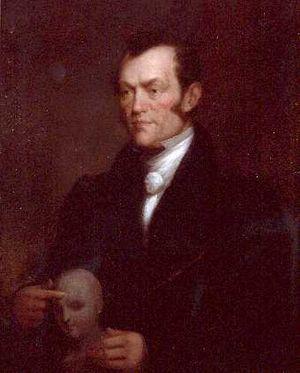
Johann Gaspar Spurzheim
Johann Gaspar Spurzheim est un physiologiste allemand.